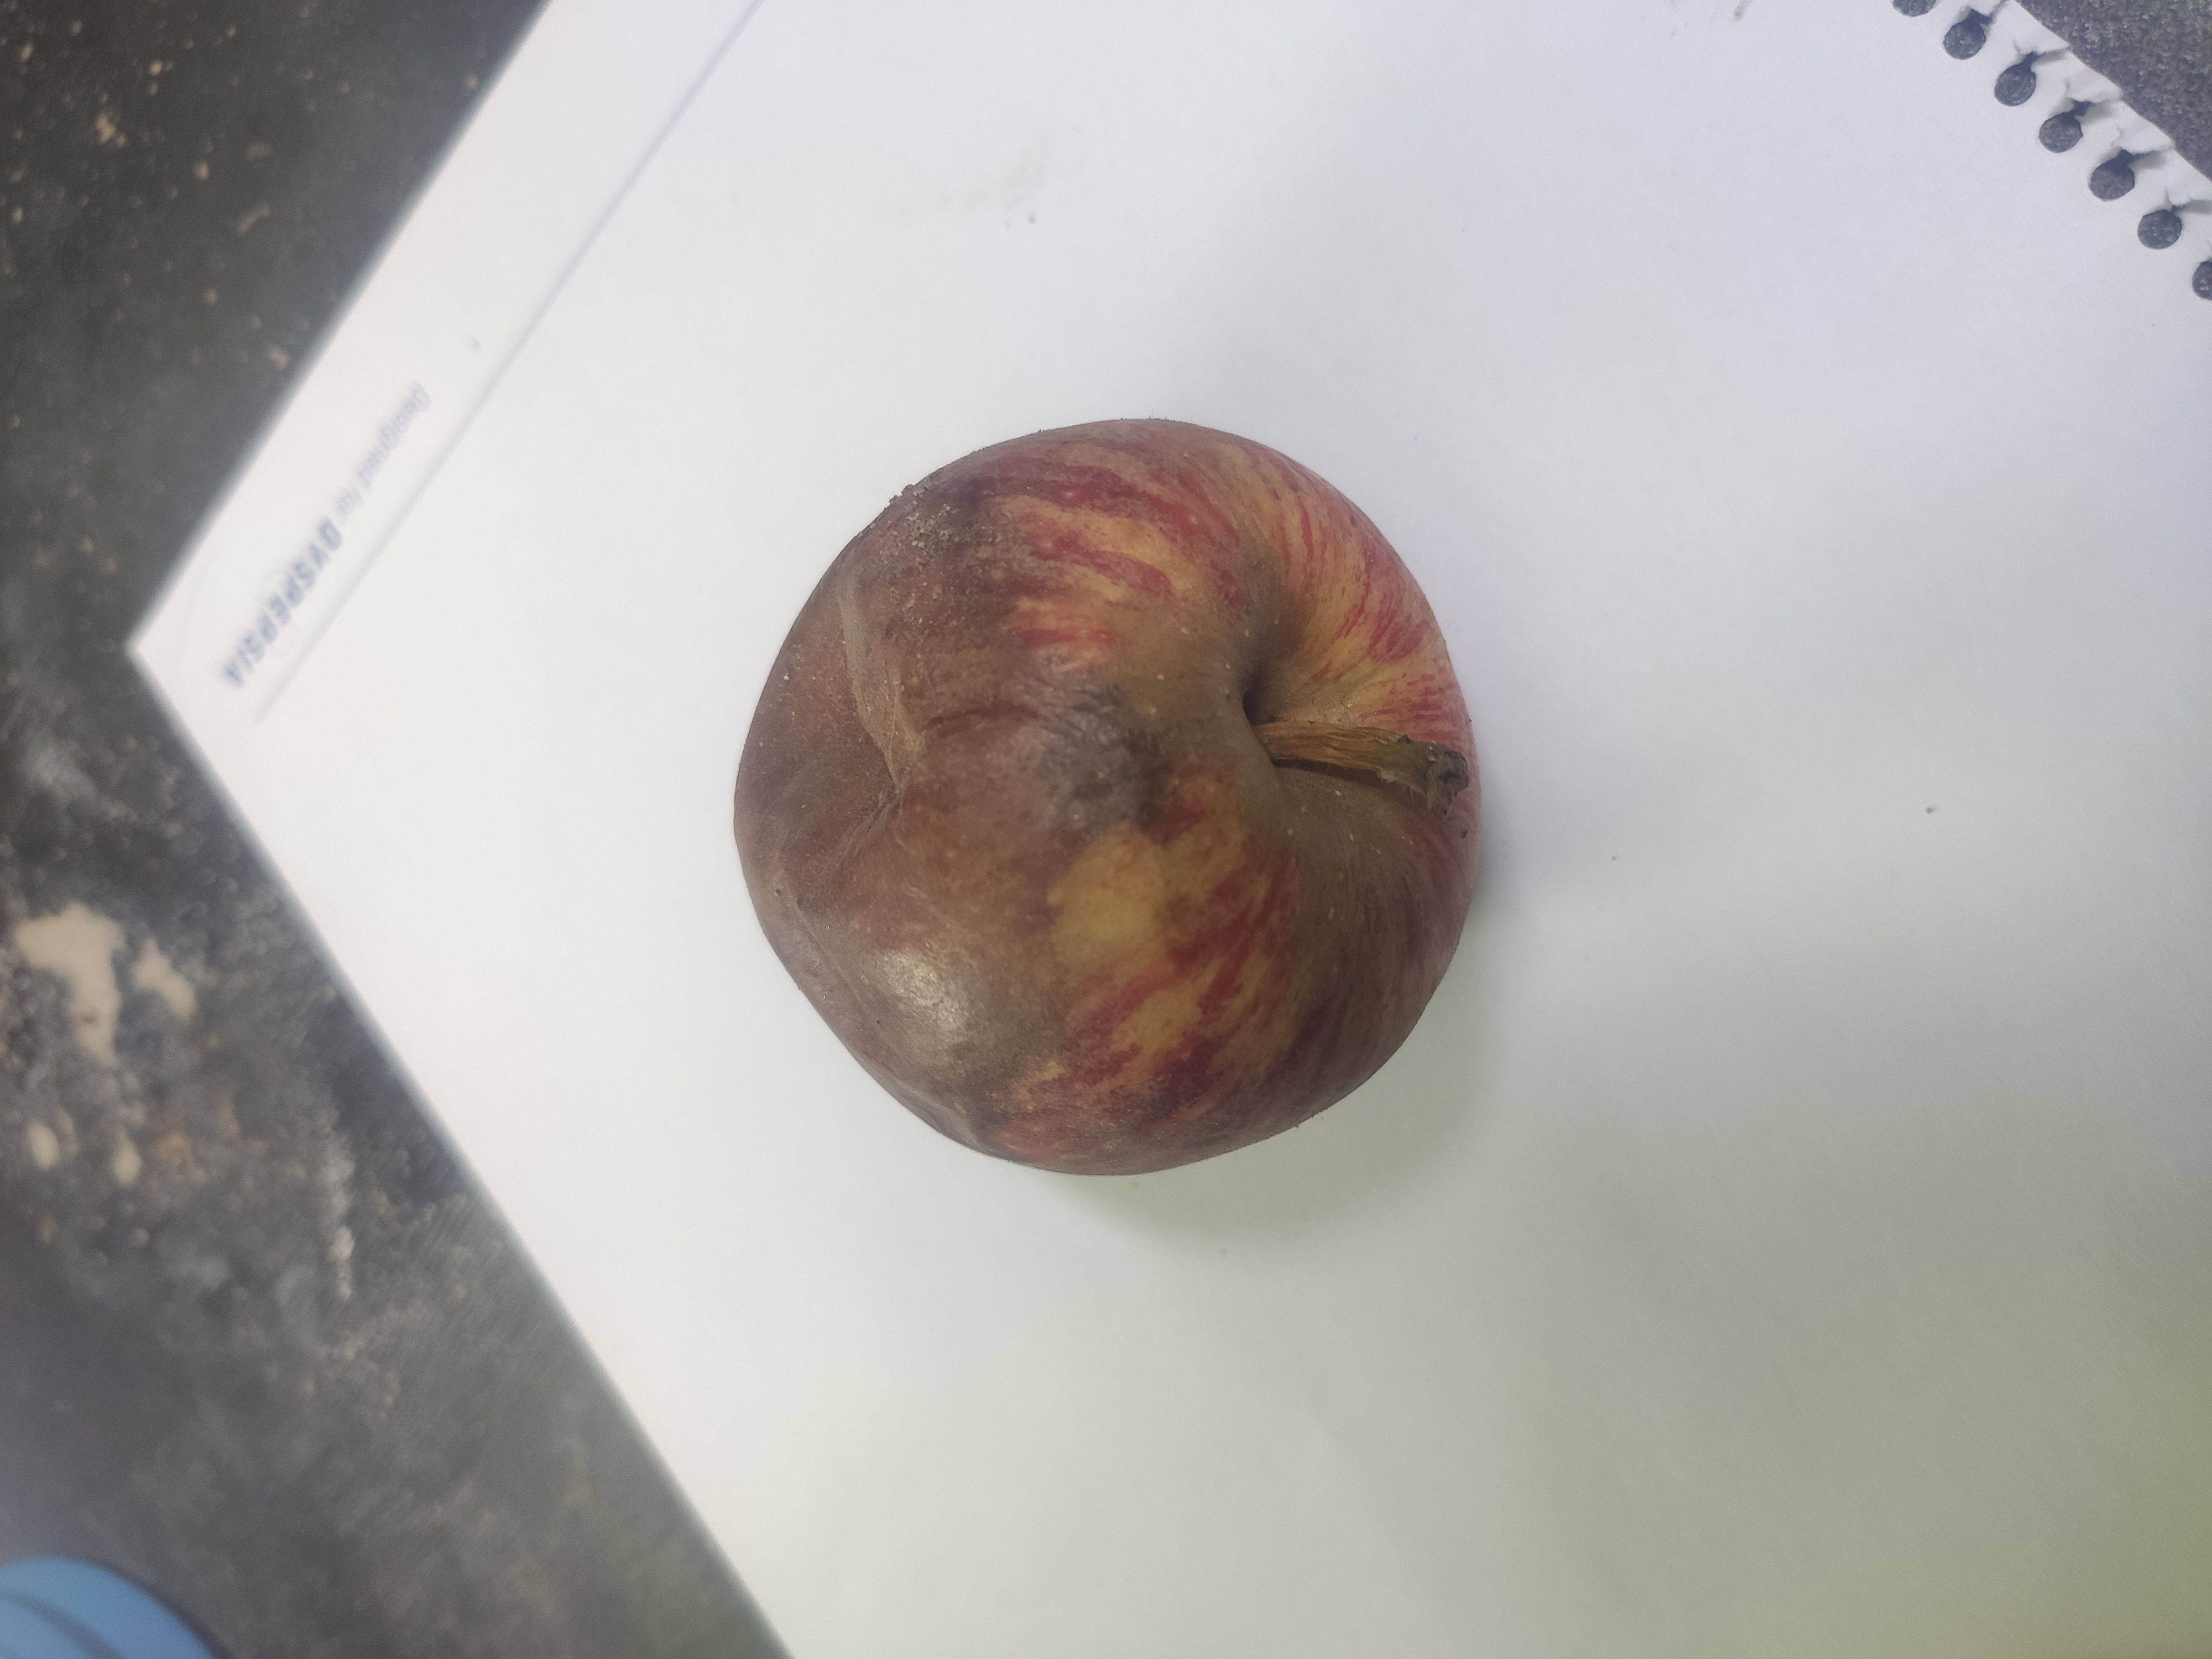
Fruit: apple
Grade: 3rd-grade